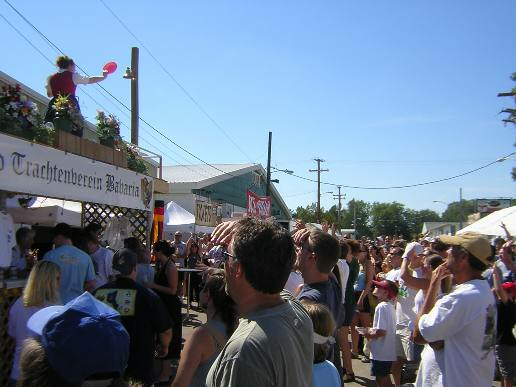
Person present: Yes